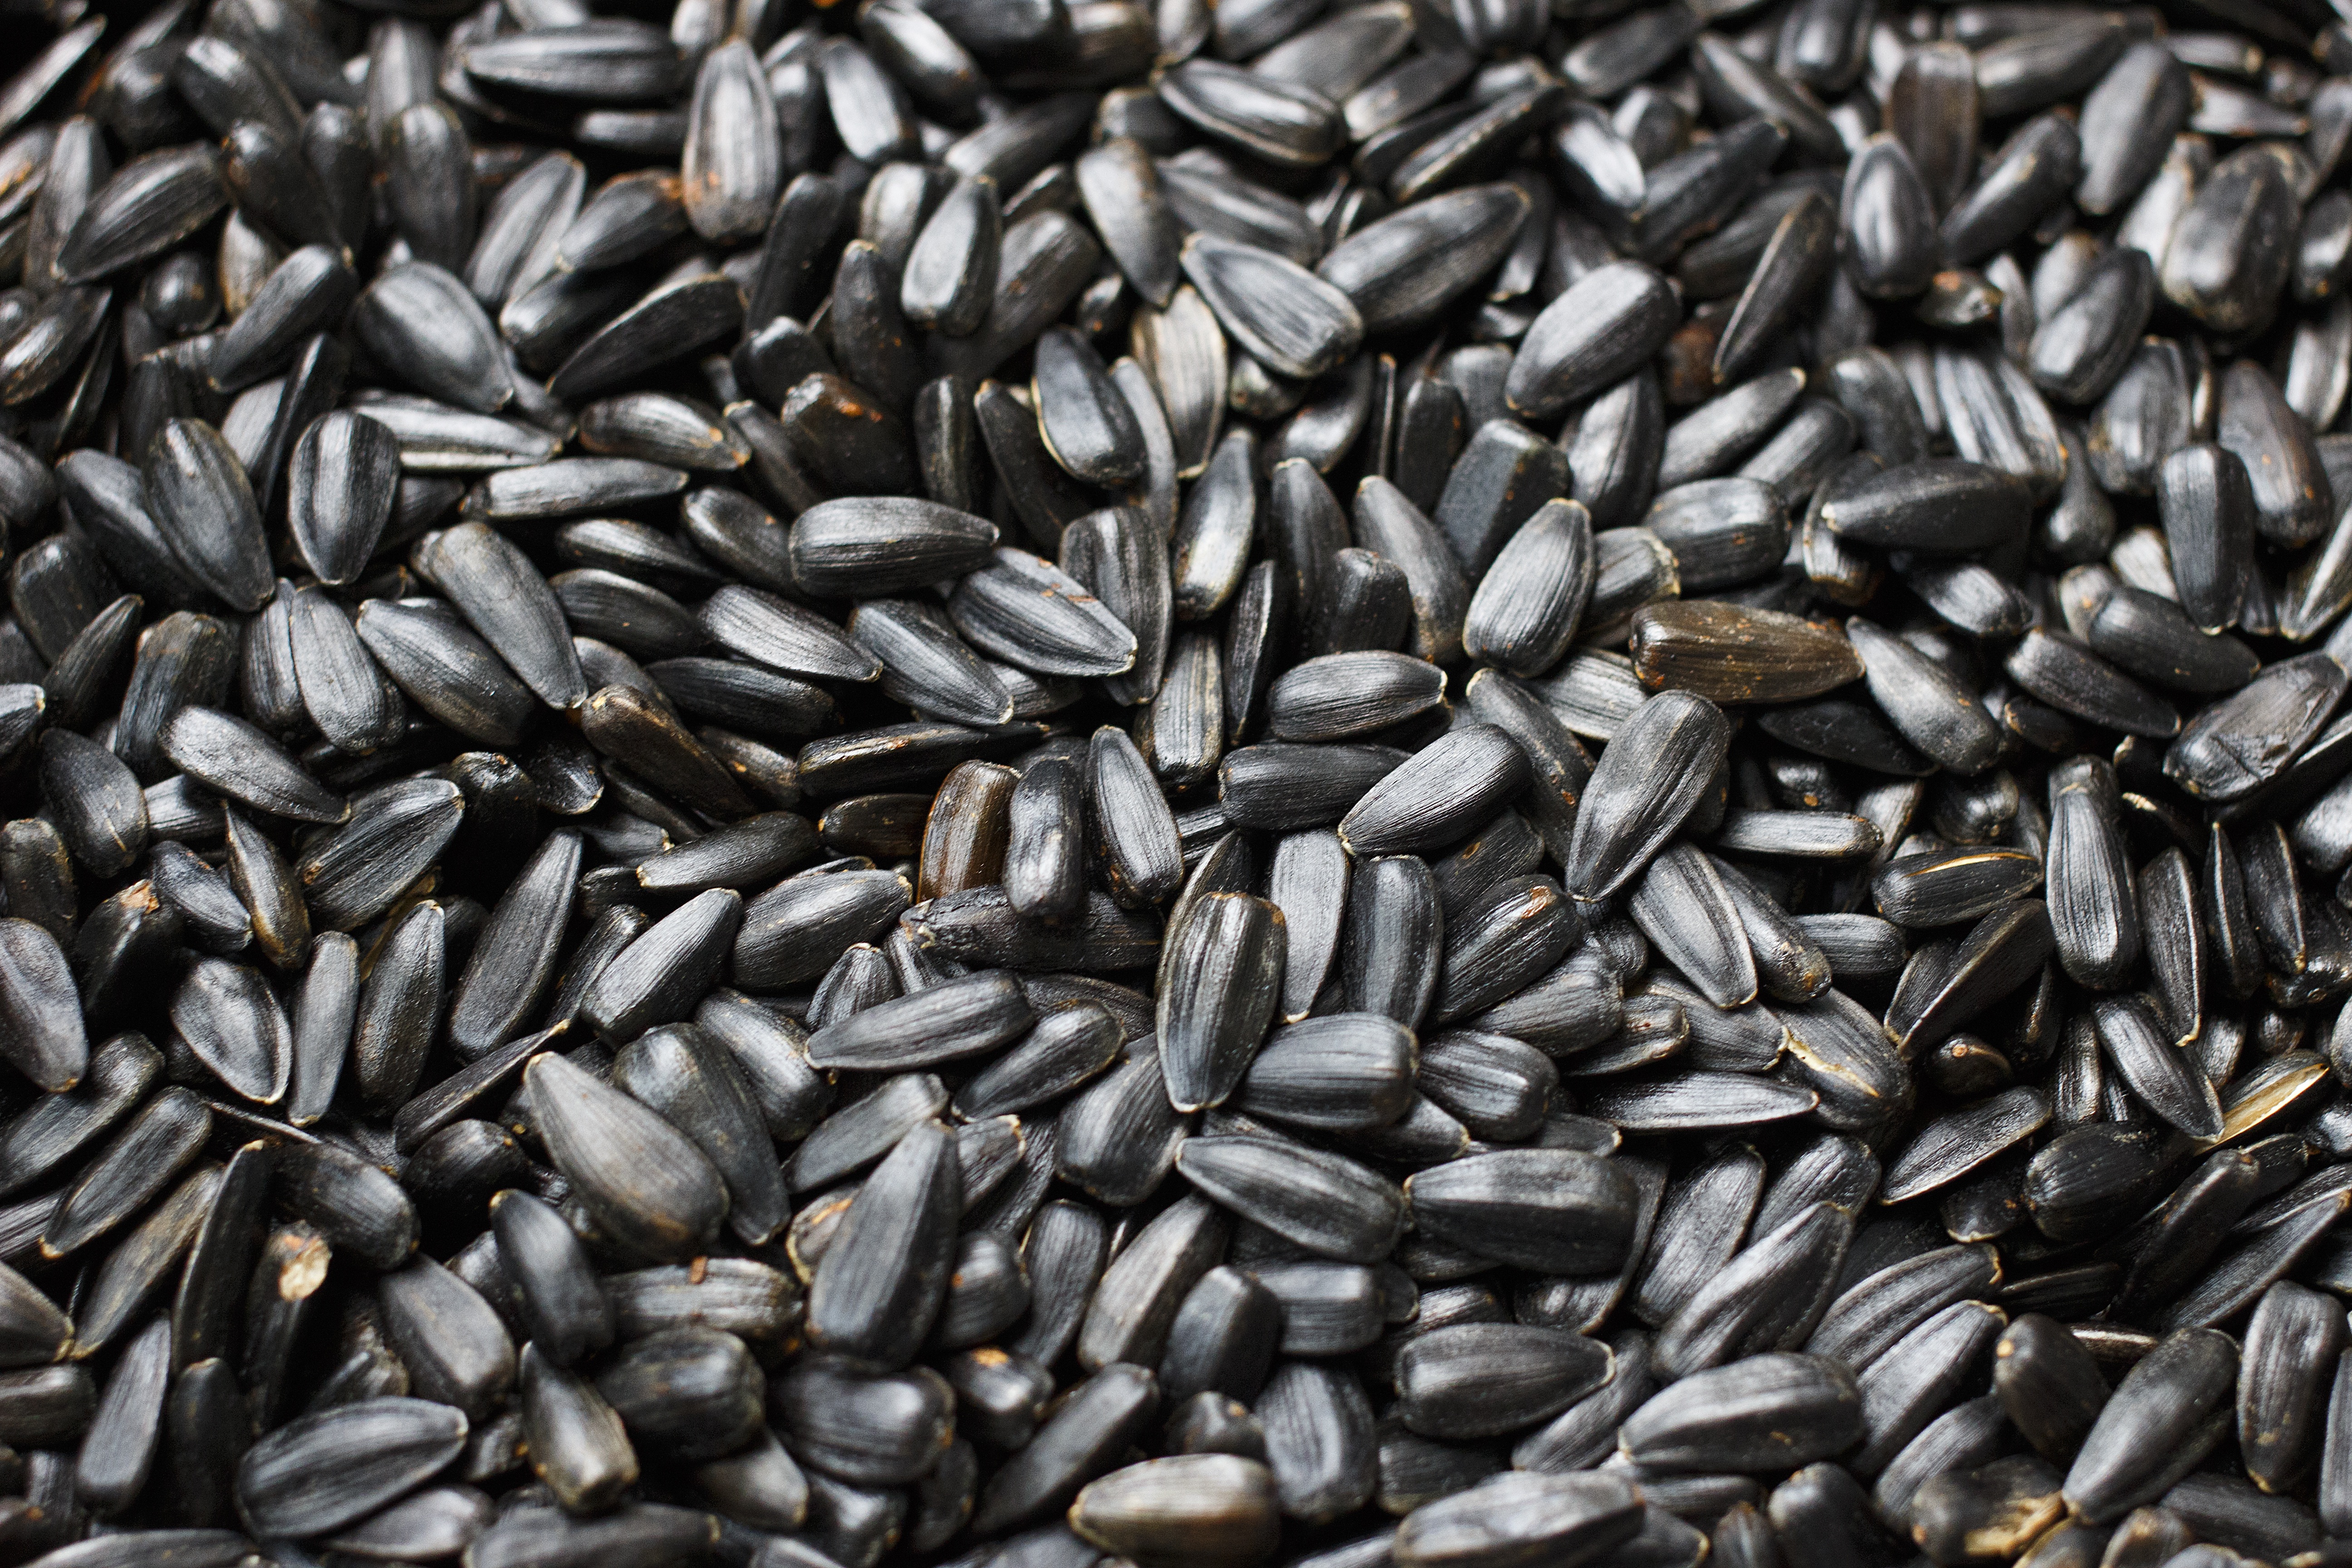
dish, food, produce, vegetable, black, cuisine, sunflower, seeds, vegetarian food, sunflower seeds, a lot, sunflower seed, clicking, grass family, nuts seeds